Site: brandenburg
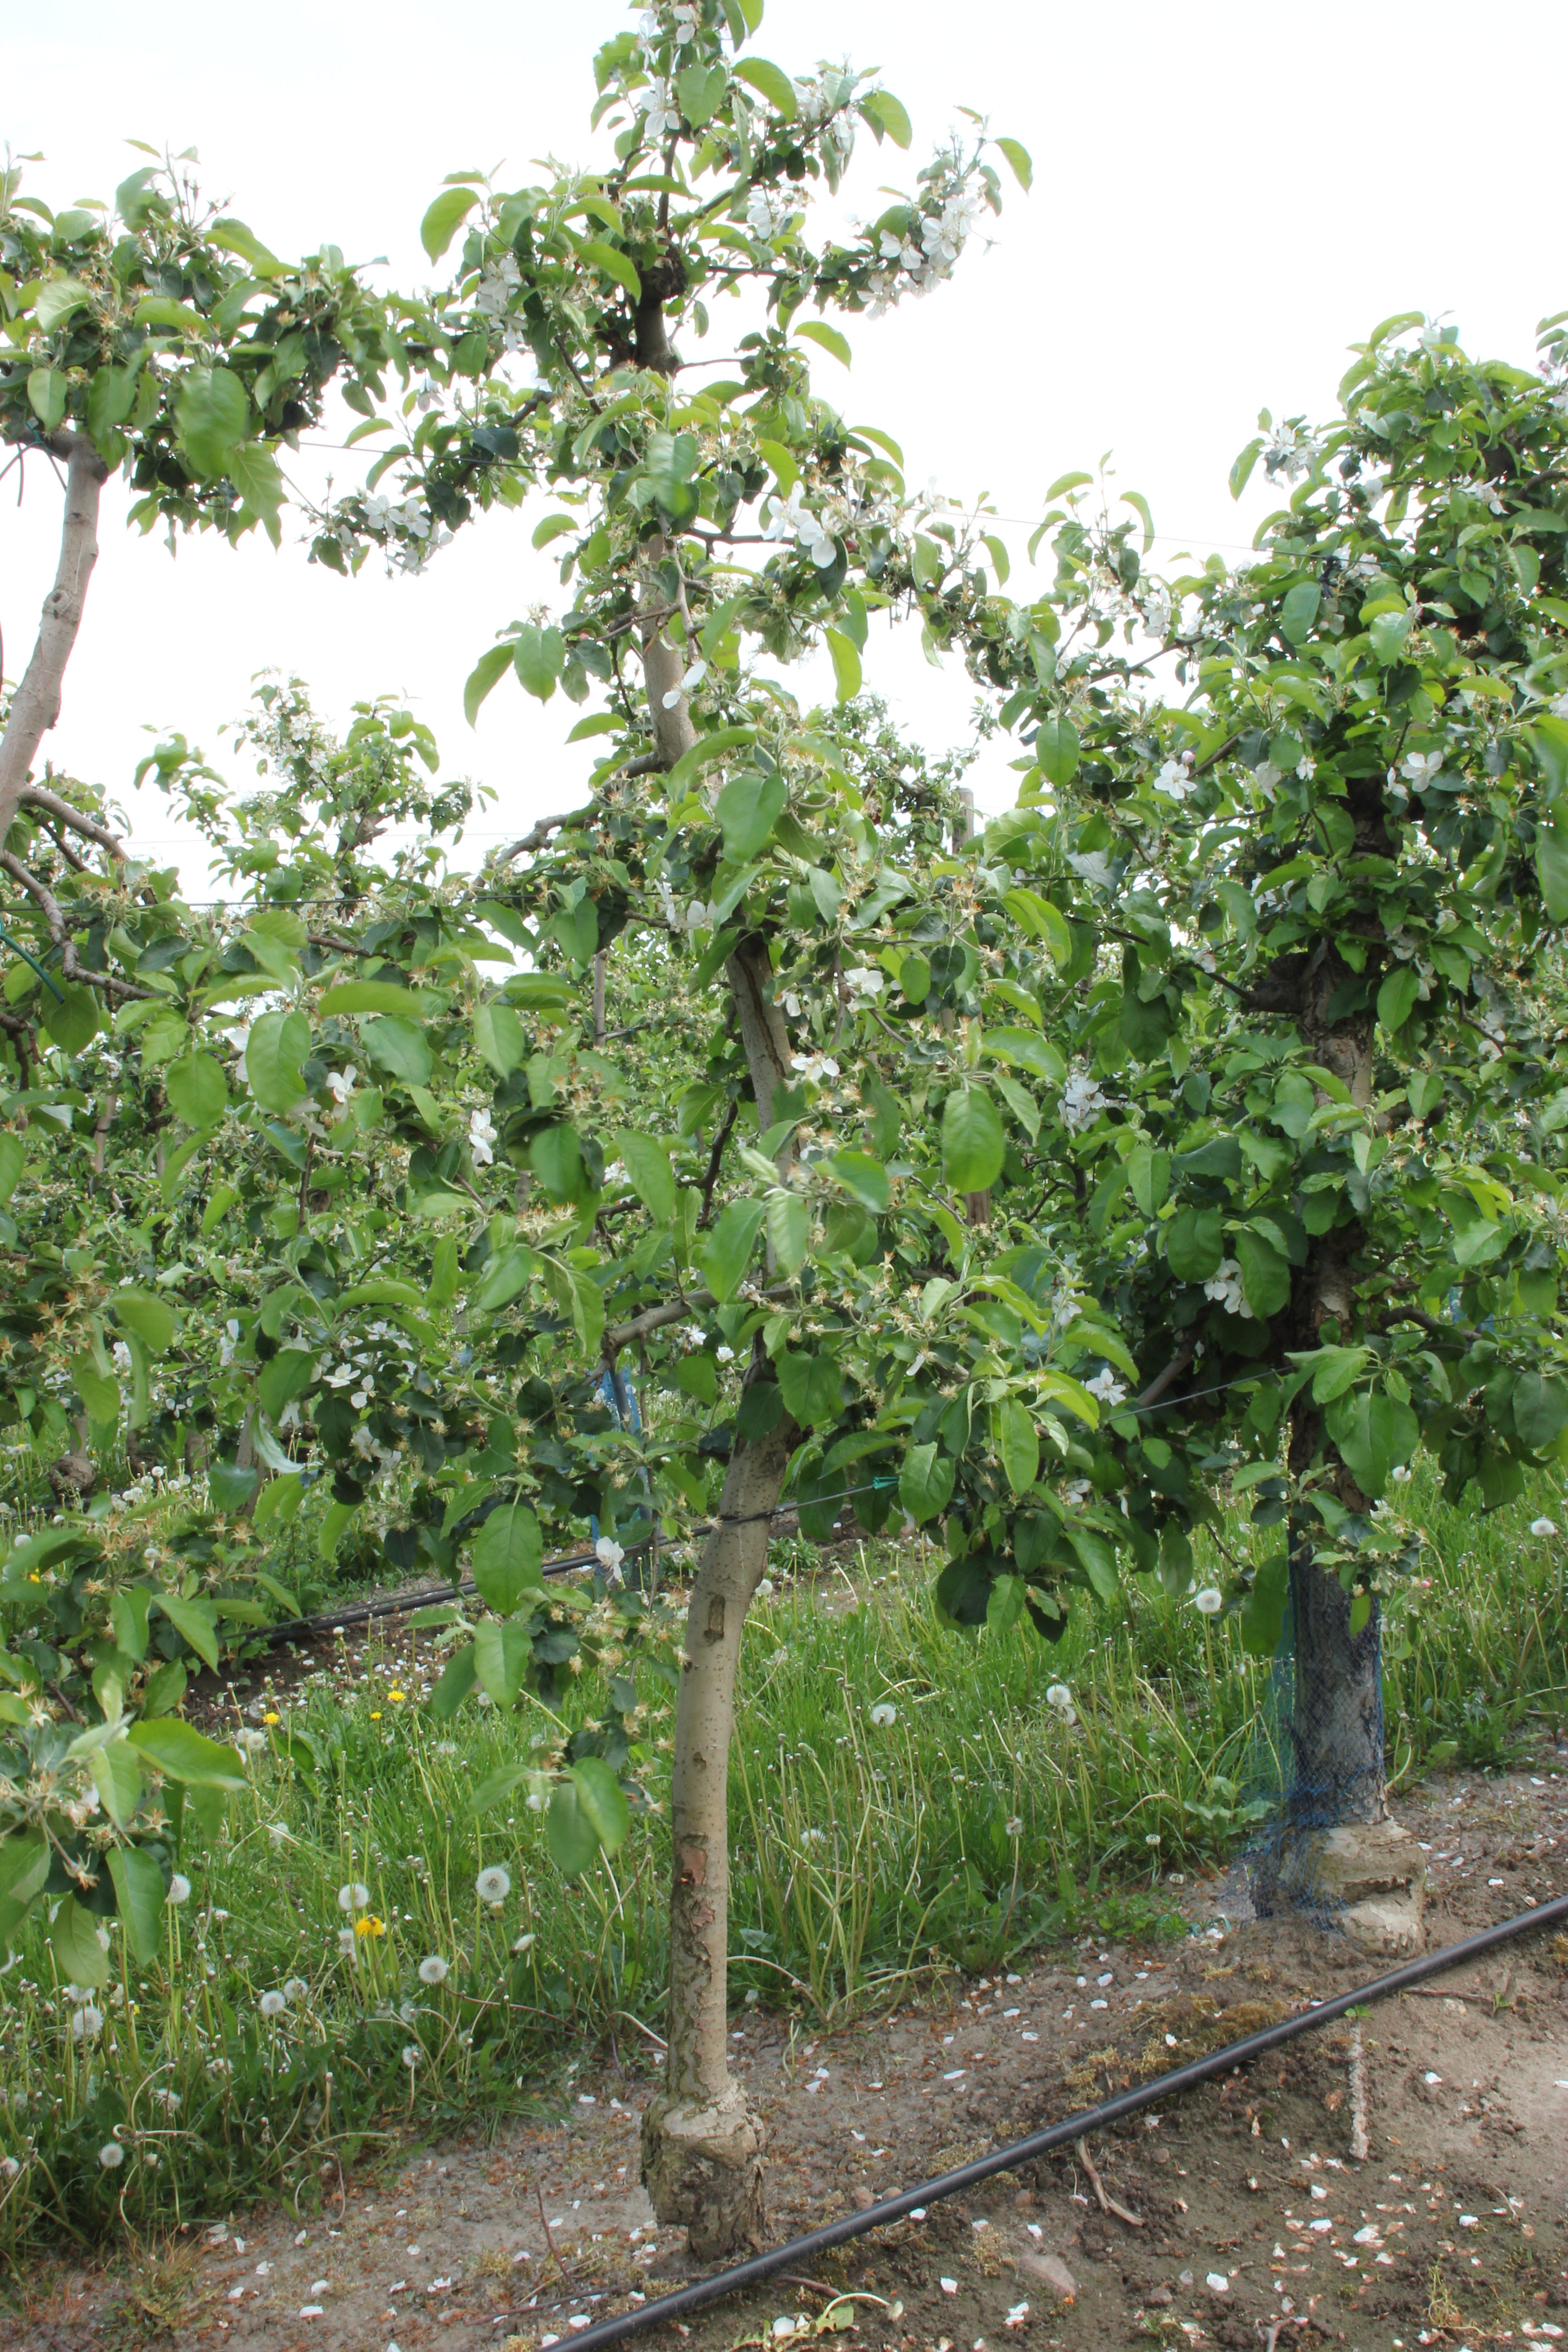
Growth stage (BBCH 67): Flowering